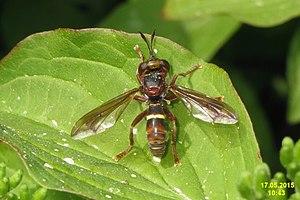
Conops vesicularis, le Conops vésiculaire est une espèce d'insectes diptères de la famille des Conopidae et du genre Conops. C. vesicularis est un parasitoïde solitaire paléarctique dont la larve est endoparasite d'hyménoptères, spécifiquement les Frelons.
Conops est un genre d'insectes diptères brachycères de la famille des Conopidae. Les adultes se nourrissent de nectar. Le comportement d'une grande partie de ces espèces est inconnue ; pour celles dont il a été étudiée, la larve est obligatoirement endoparasite d'autres insectes, en particulier les hymenoptère pollinisateurs et parmi eux, les bourdons. L'espèce-type du genre est Conops flavipes.